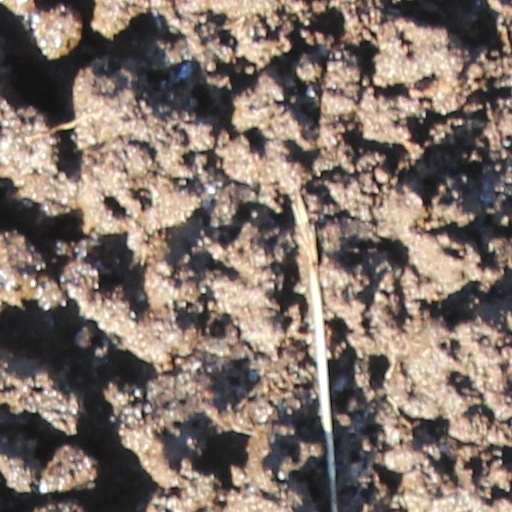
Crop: wheat